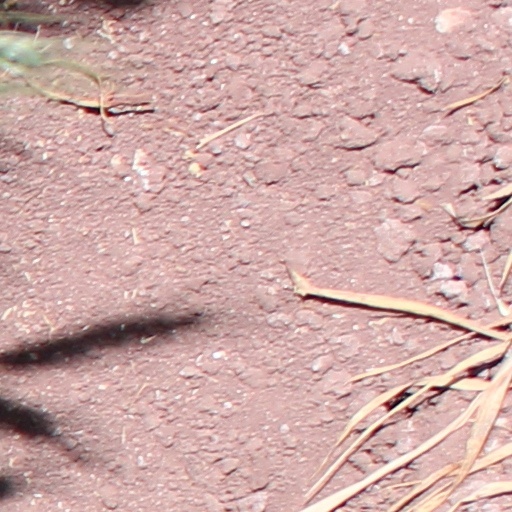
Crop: wheat